D.W. Field Park

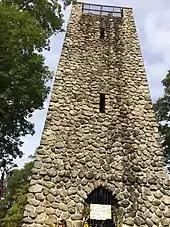
DW Field Park tower side view on Towerfest Day

D.W. Field Park is a municipal park managed by the parks department of the city of Brockton, Massachusetts. The park consists of of fields, woodlands, and water bodies in northern Brockton and southern Avon, Massachusetts. It was created in 1925 as a bequest from Brockton businessman Daniel W. Field. Its landscape is dominated by a chain of seven water bodies, all but one of which are man-made, impounding Beaver Brook. The oldest of them, Cross Pond, was created in the 1790s; these lakes, ponds, and reservoirs, were, with one exception, created before the park was laid out, and served either agricultural or industrial purposes. Waldo Lake was created in the 1930s as part of the park's design.